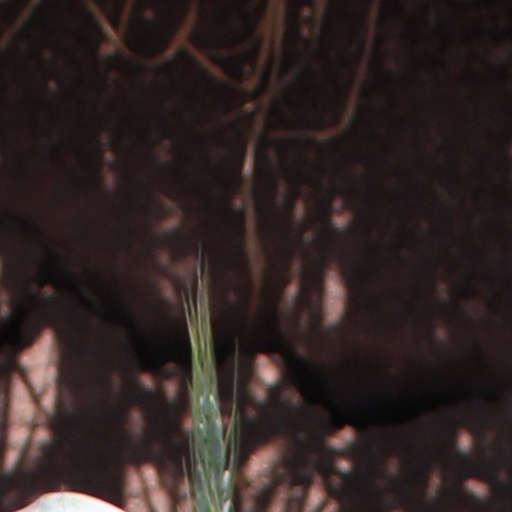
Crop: wheat